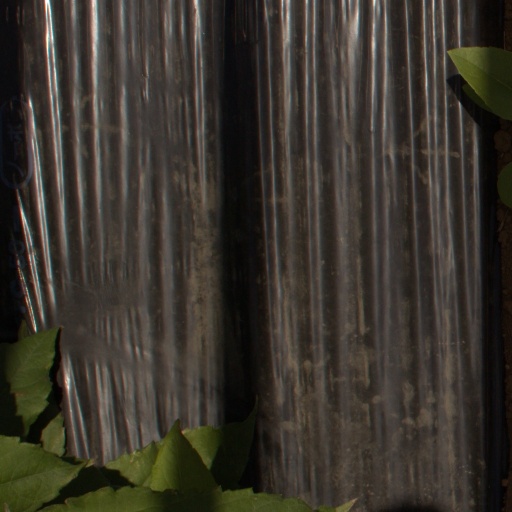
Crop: Jerusalem artichoke